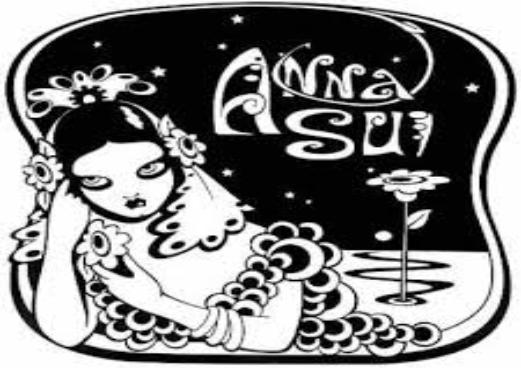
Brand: Anna Sui
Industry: Clothes